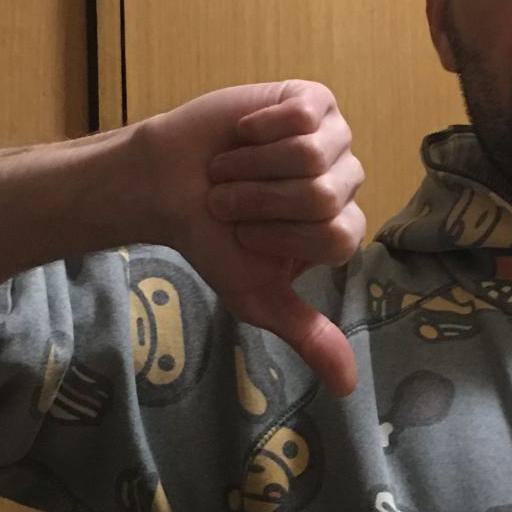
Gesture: dislike